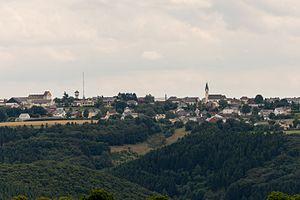
Heiderscheid est une section de la commune luxembourgeoise d’Esch-sur-Sûre située dans le canton de Wiltz.